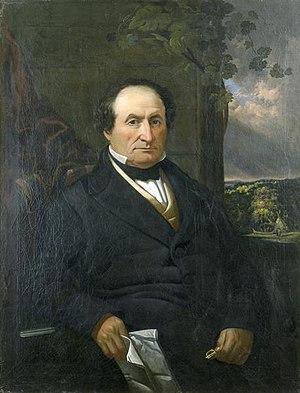
Samuel Marsden Brookes, né le 8 mars 1816 à Newington Green dans le comté du Middlesex en Angleterre et décédé le 31 janvier 1892 à San Francisco dans l'État de la Californie aux États-Unis, est un peintre américain d'origine anglaise. Peintre autodidacte et itinérant à ses débuts, il s'installe à Milwaukee dans l'État du Wisconsin au milieu des années 1840 et devient un important peintre portraitiste et historique, connu notamment pour sa collaboration avec le peintre Thomas H. Stevenson et la Wisconsin Historical Society. En 1862, il déménage à San Francisco dans l'État de la Californie où il devient une importante figure de la vie artistique locale. Ami des peintres Gideon Jacques Denny et Edwin Deakin, il s'illustre alors notamment dans la réalisation de natures mortes.